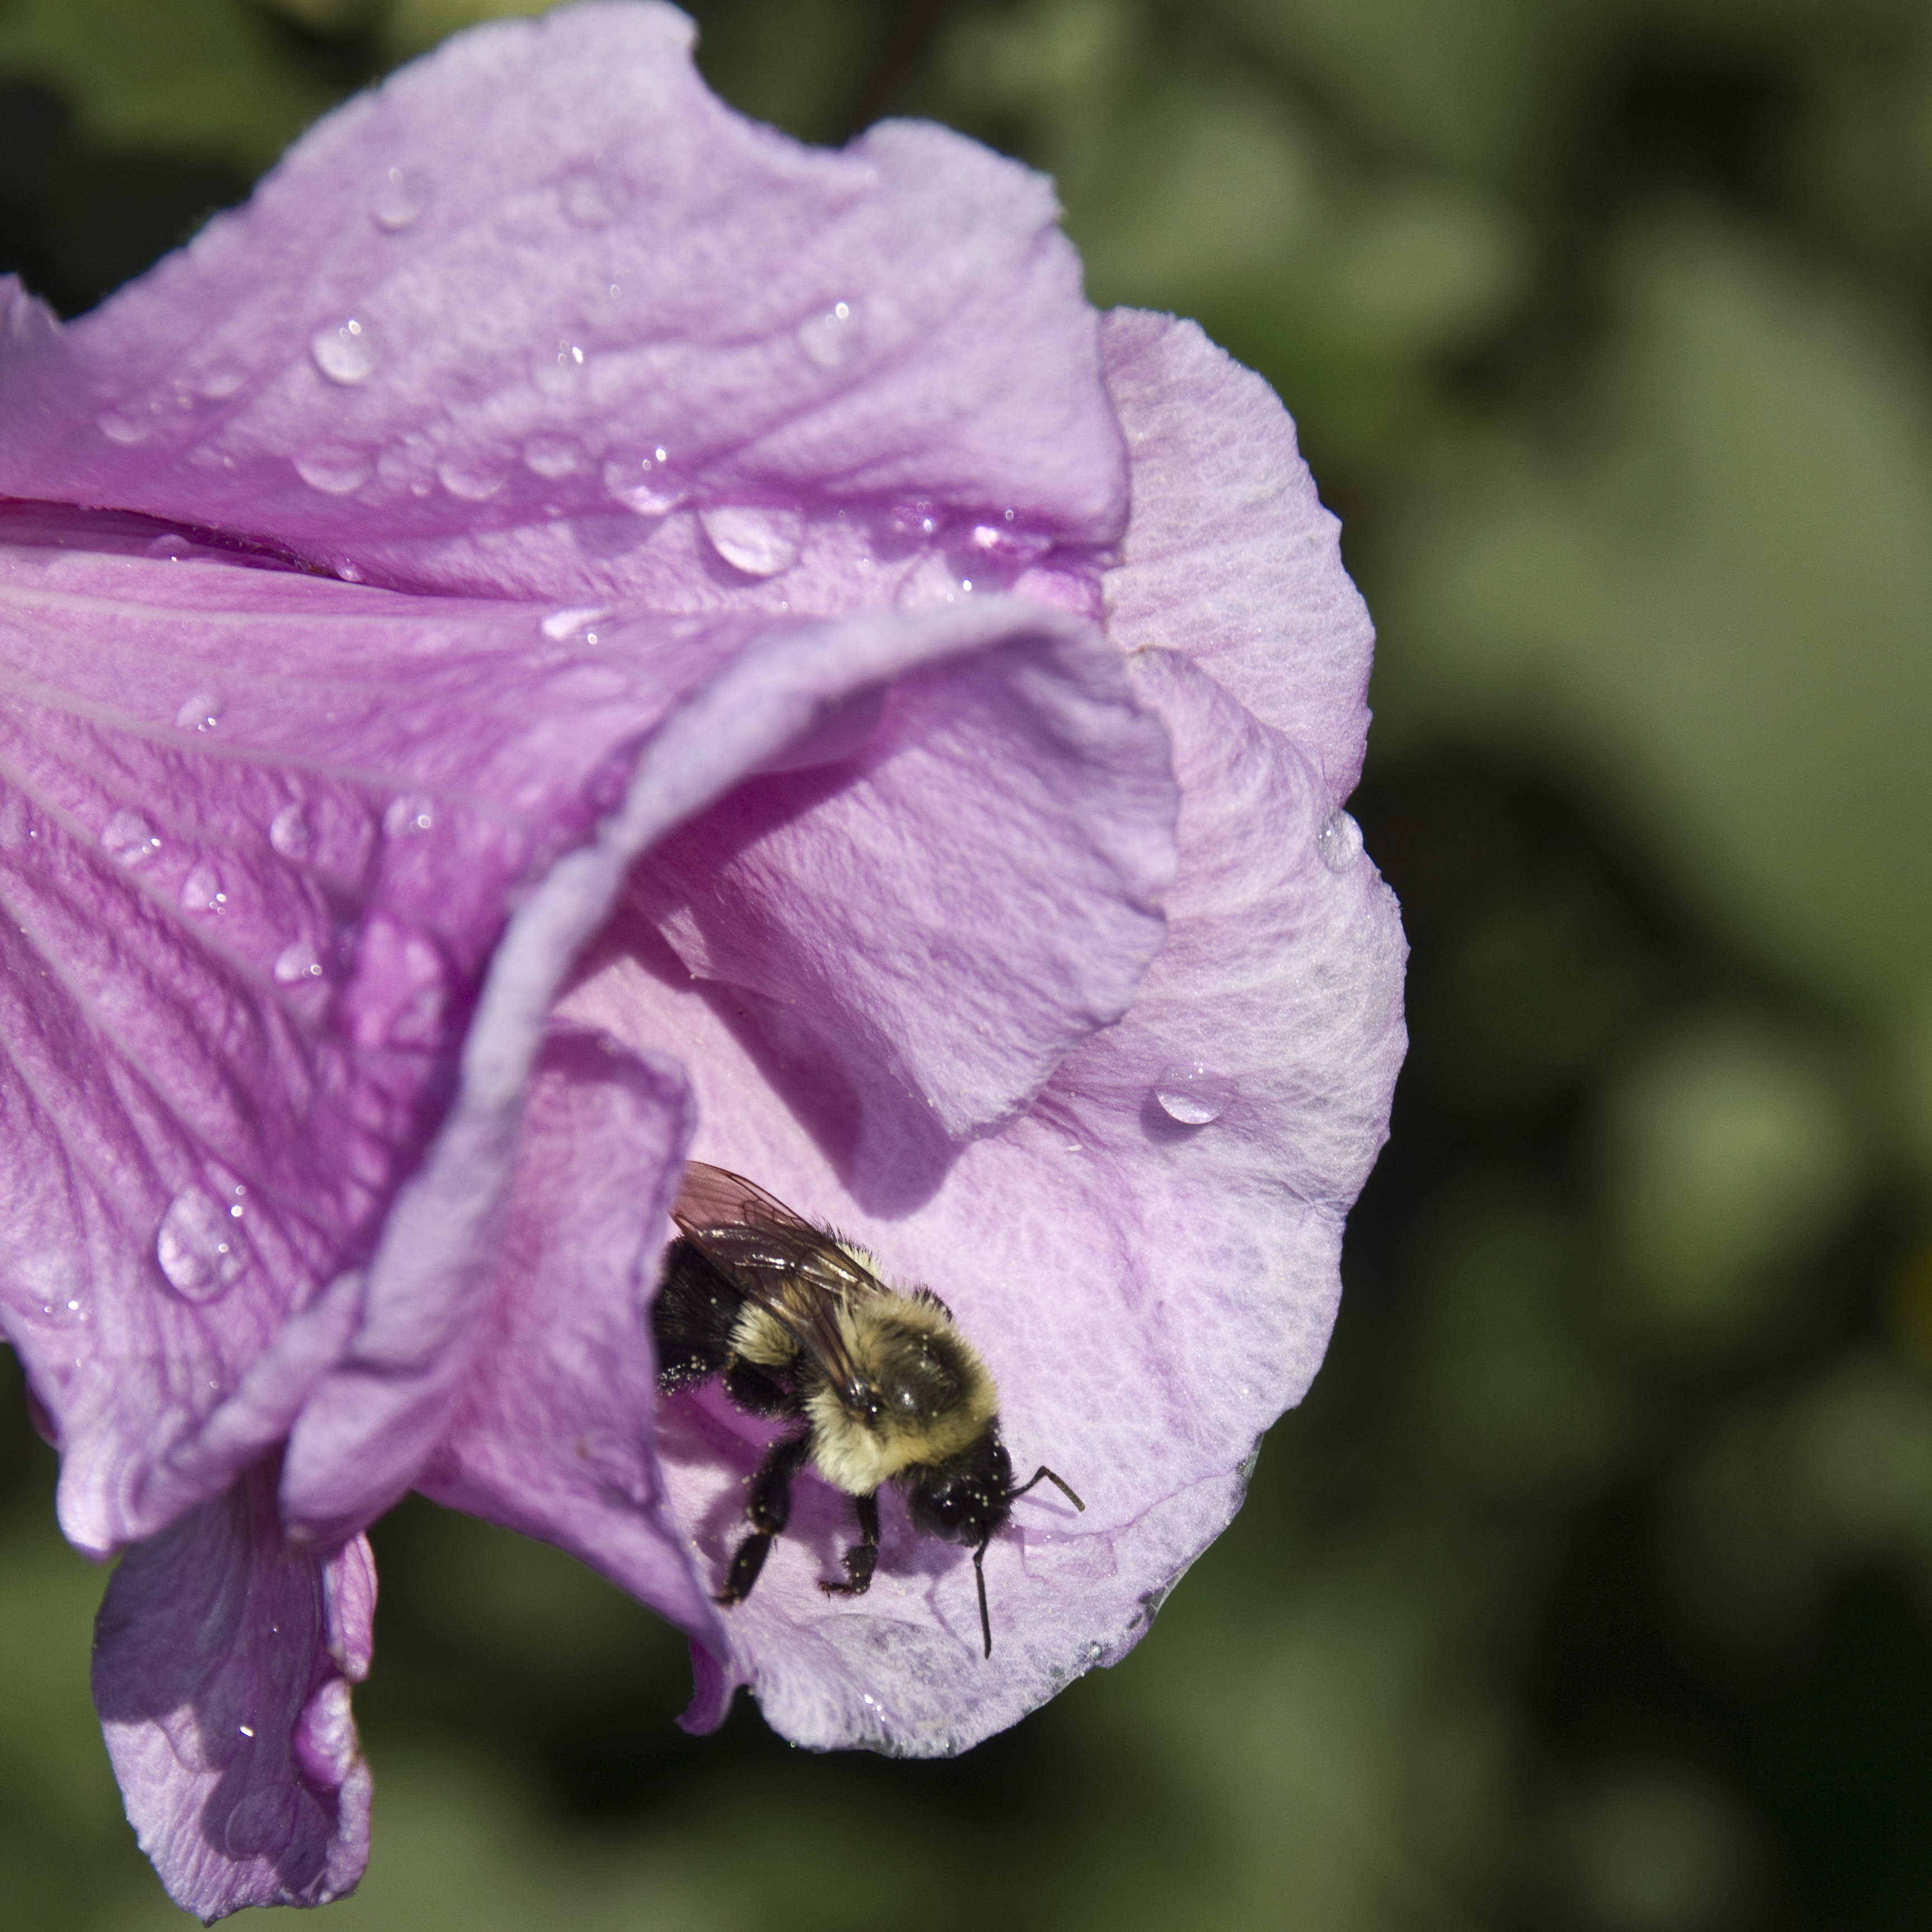
blossom, plant, photography, leaf, flower, purple, petal, summer, rose, insect, botany, pink, flora, wildflower, close up, bee, macro photography, flowering plant, honey bee, rose of sharon, plant stem, land plant